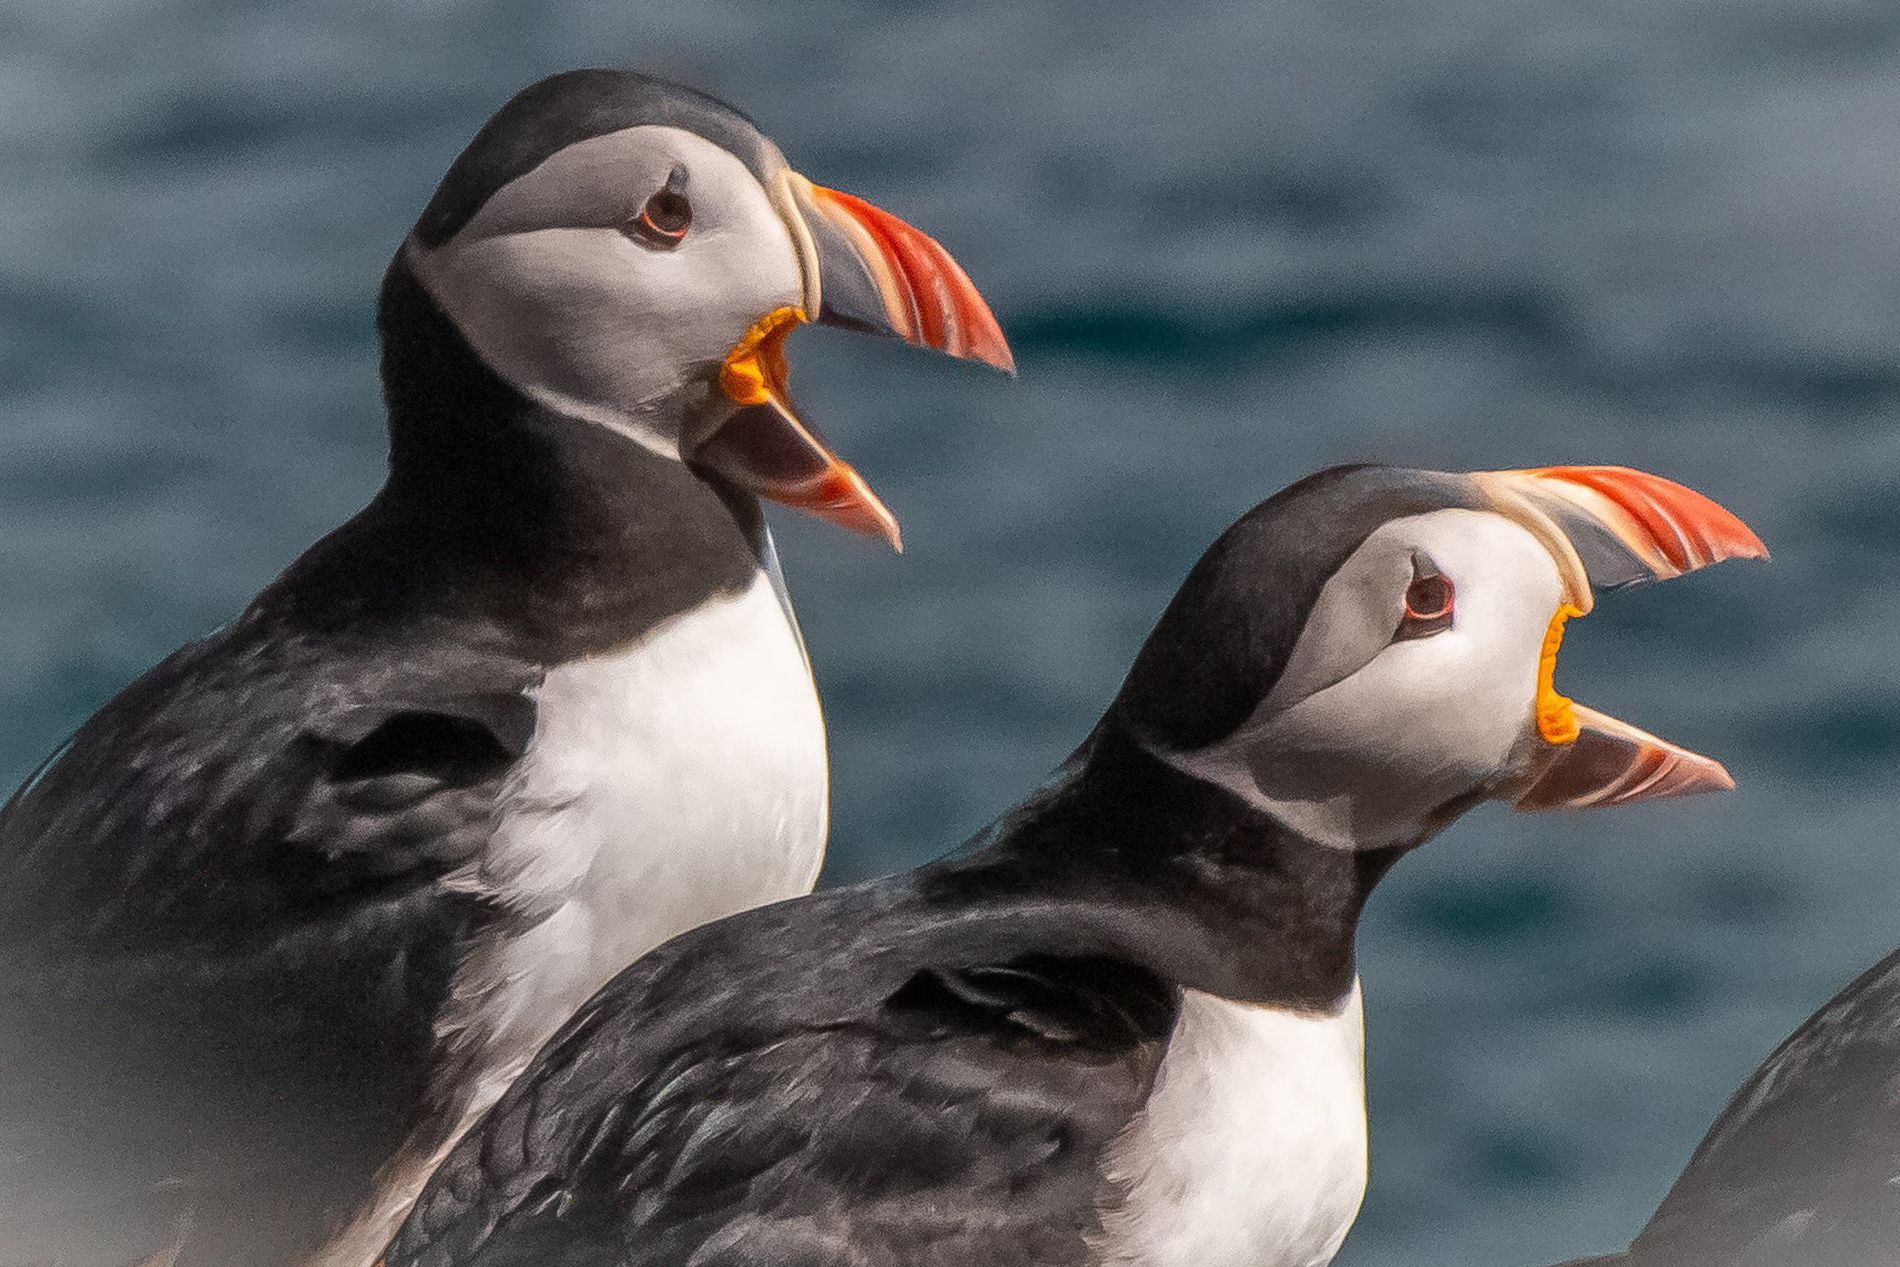
Vocal Puffins
Two Atlantic puffins with black and white feathers stand near the water their beaks open as if calling out
Shot in a close-up side angle, the image brings to perspective the intricate details of the feathers and beaks of the puffins. The birds appear to be speaking or calling, and the dark blue sea behind them creates a wonderful contrast with their bright coloring. The angle employed provides the scene with a feeling of interaction and life and brings out their natural behavior
Labels: Animal, Bird, Puffin, Beak, Water
Camera: Canon Canon EOS 70D
Lens: EF75-300mm f/4-5.6
Aperture: F14
Exposure: 1/2000 sec
ISO: 1000
Focal length: 155